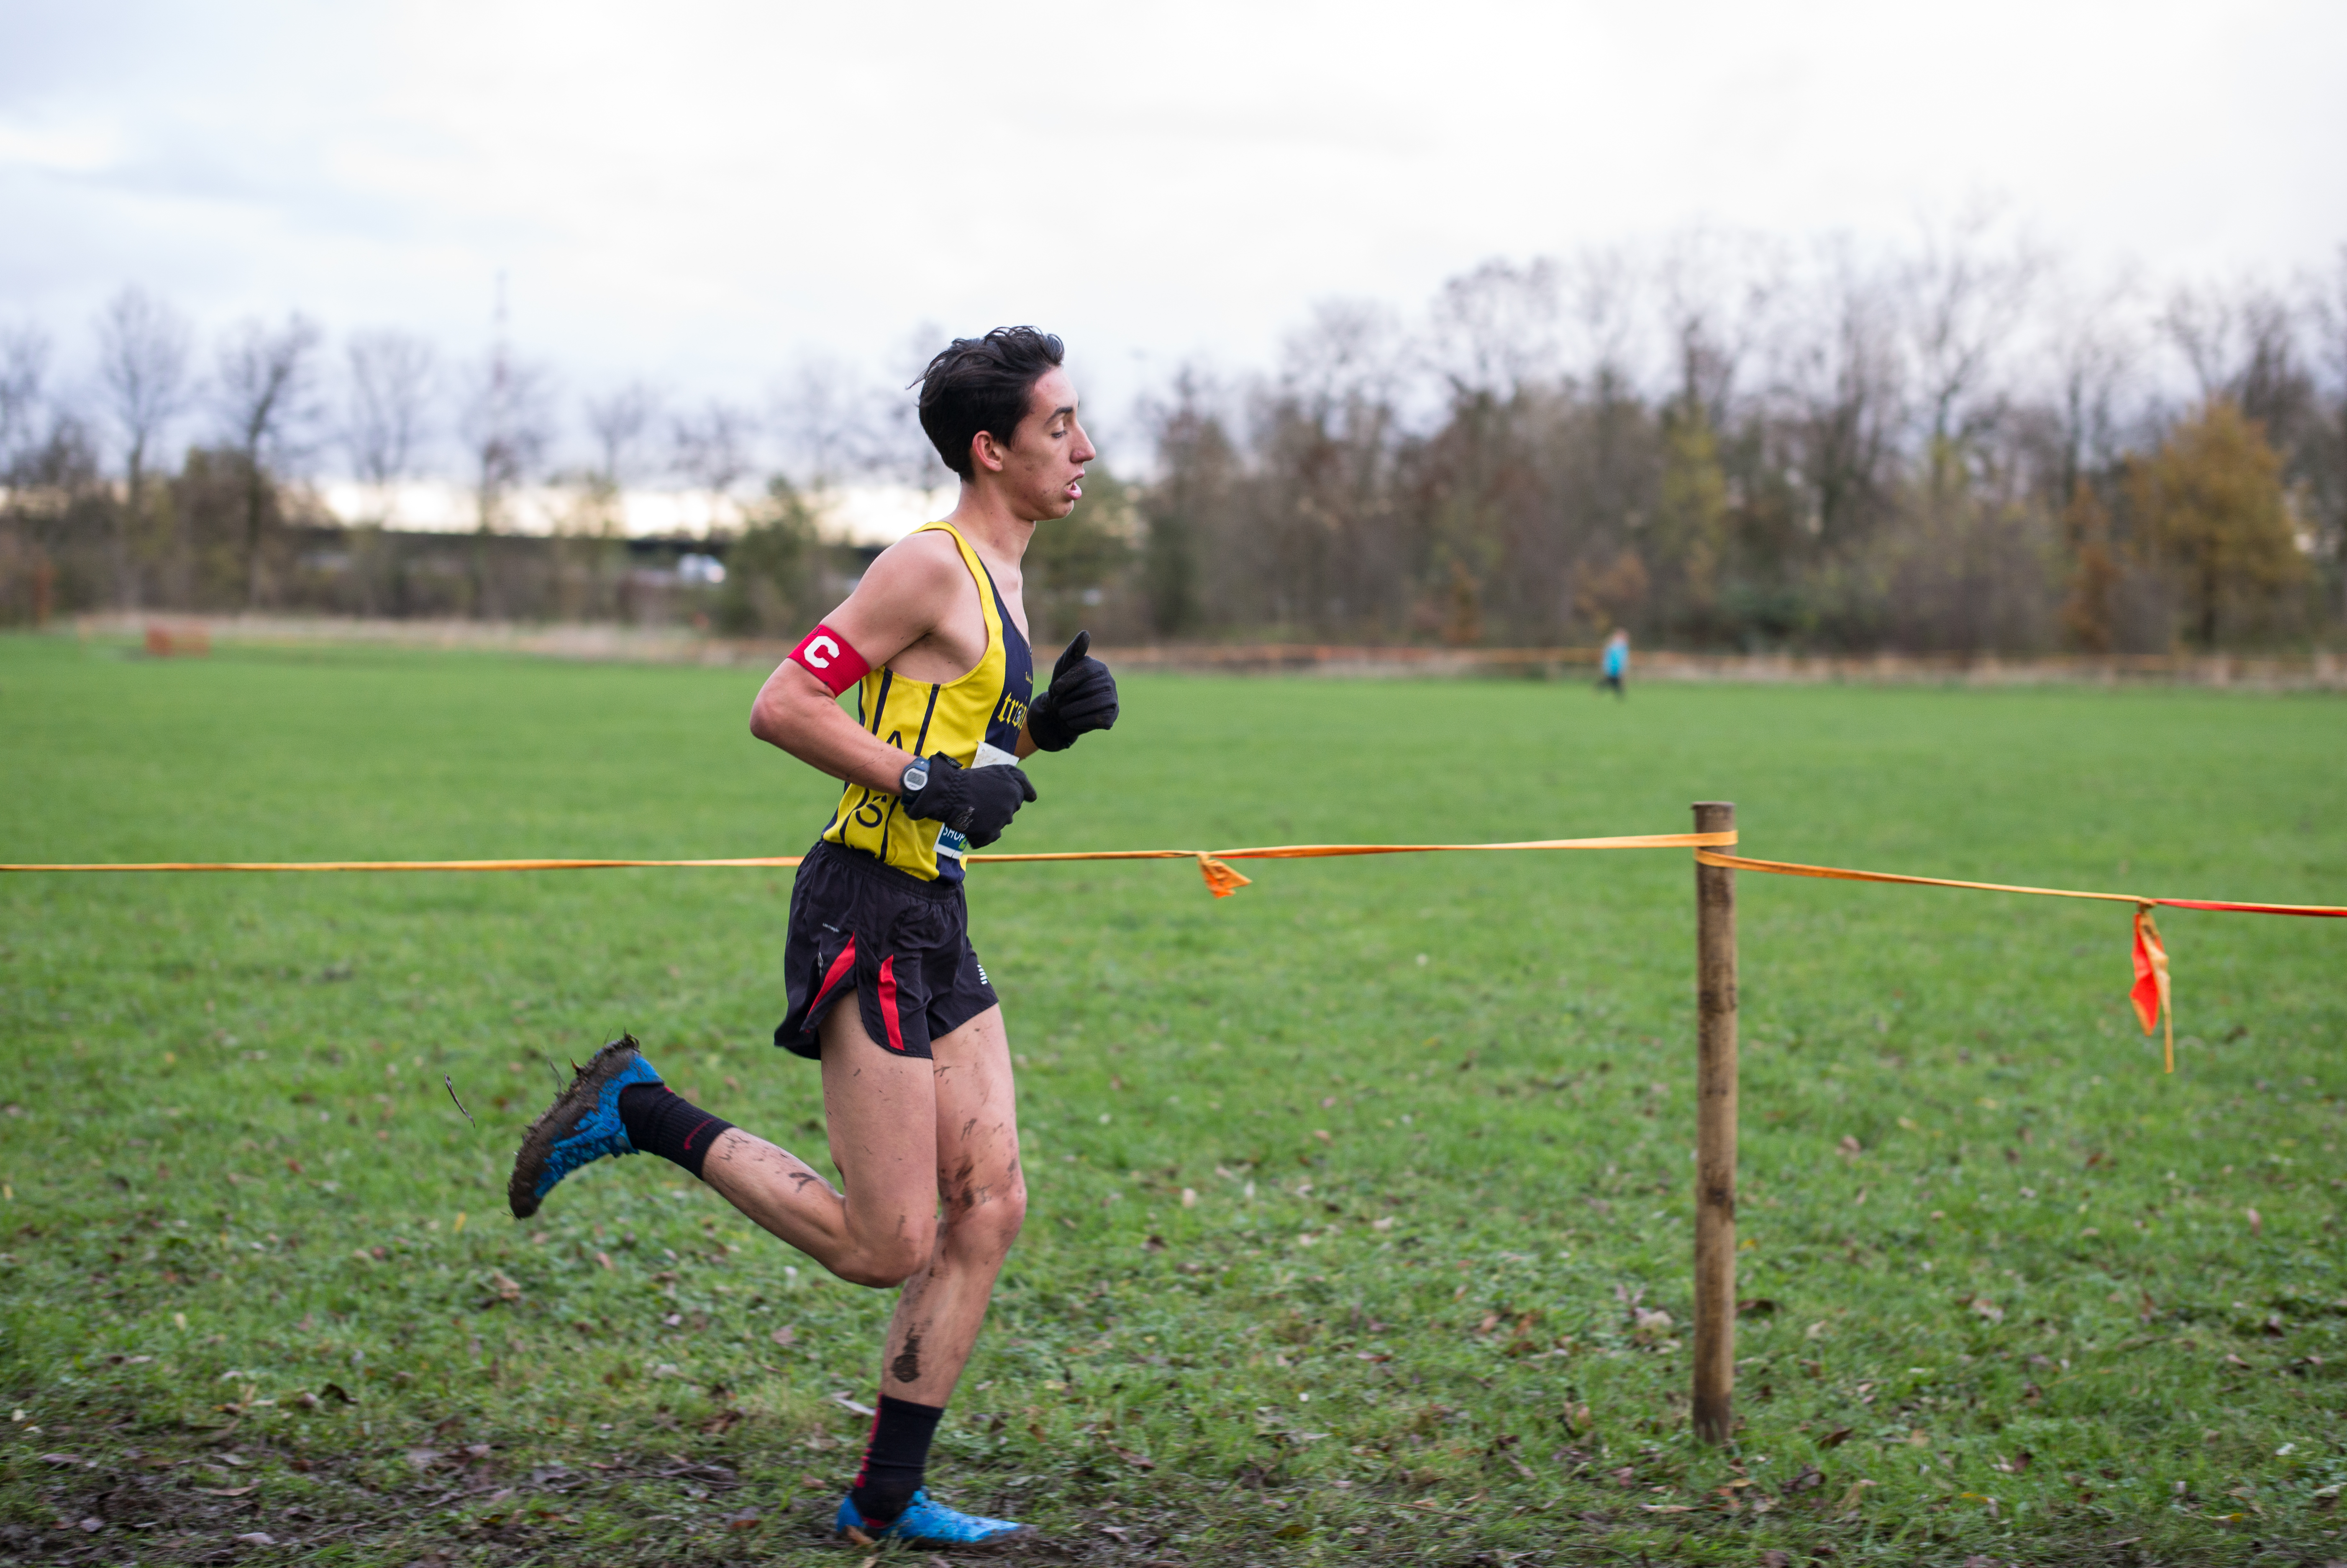
person, running, recreation, race, fun, sports, endurance, athletics, physical exercise, outdoor recreation, human action, endurance sports, ultramarathon, duathlon, cross country running